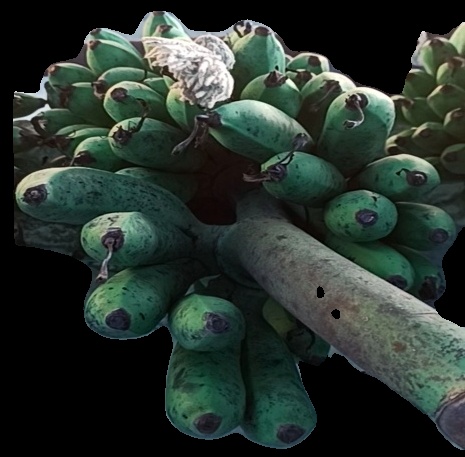
Variety: rasbale
Grade: grade2